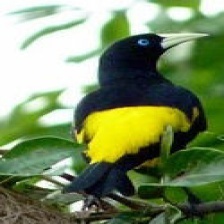
Species: YELLOW CACIQUE
Scientific name: CACICUS CELA